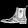
Label: Ankle boot